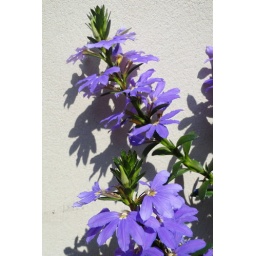
flower against old wall